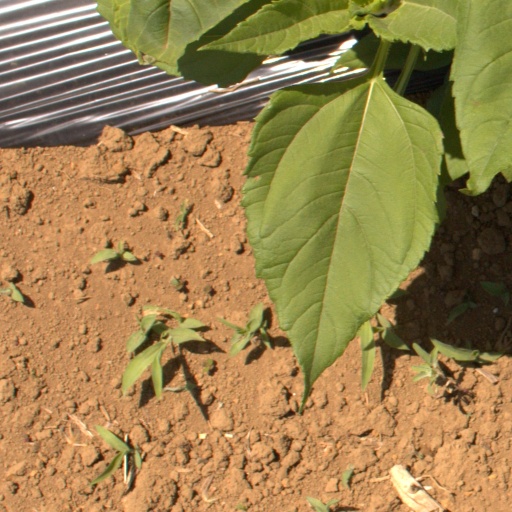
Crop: Jerusalem artichoke